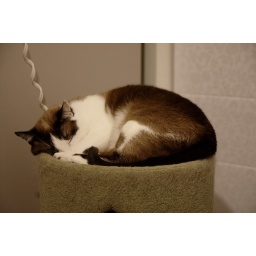
Sophie asleep on her cat cylinder above the computer desk.